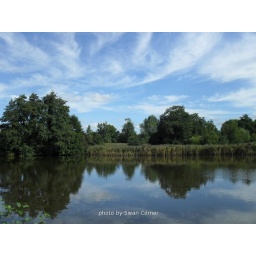
Trees and sky reflected in water